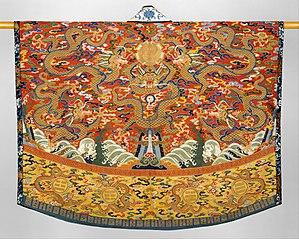
Le kesi est une technique chinoise de tapisserie. Il se caractérise par l’utilisation de fils métalliques ou de soie, et par ses motifs de couleurs vives.